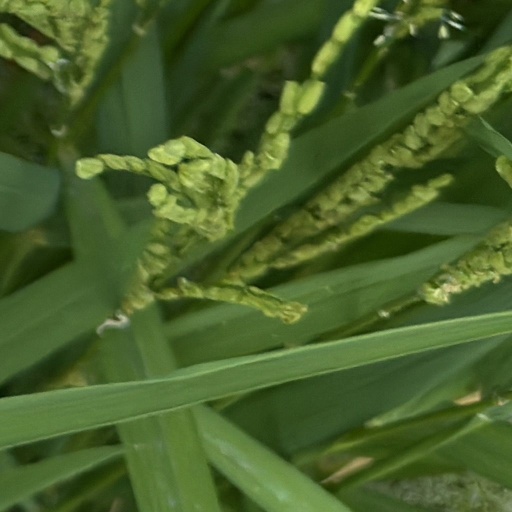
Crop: rice